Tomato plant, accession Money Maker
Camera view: vertical (180 deg); turntable rotation: 180 degrees
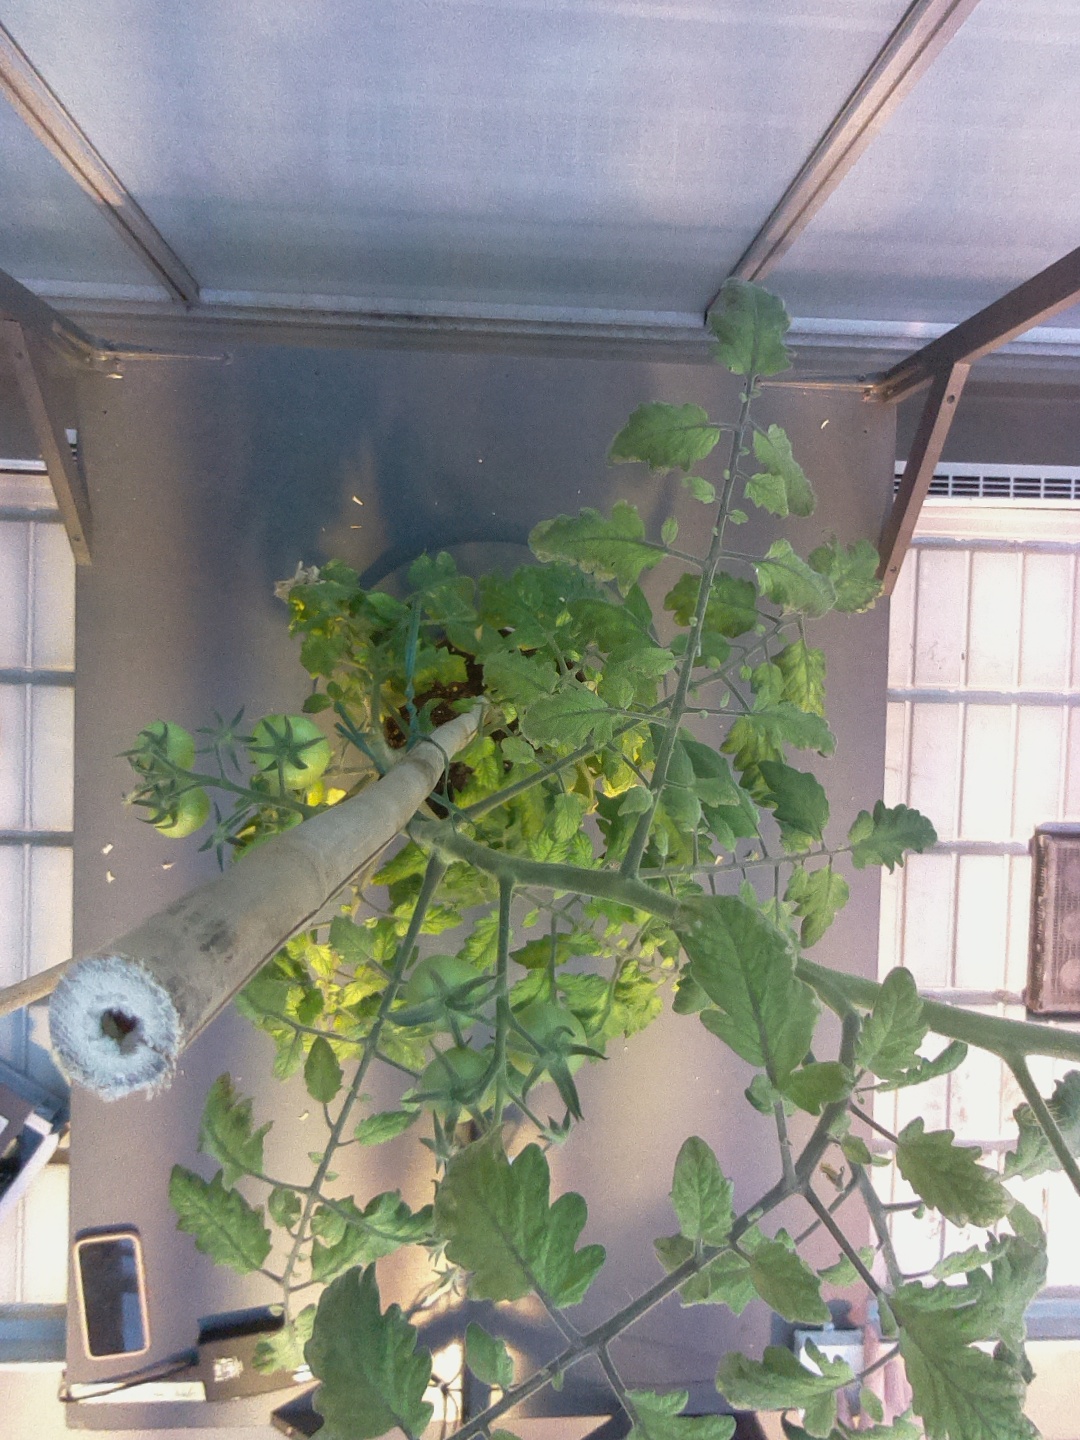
BBCH growth stage 77: 70%-80% of final fruit size